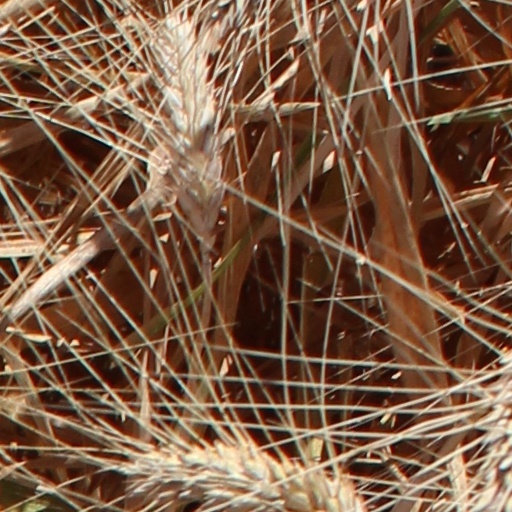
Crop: wheat